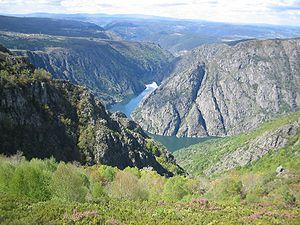
Le canyon du Sil est une gorge creusée par la rivière Sil, en Galice, près de la confluence de cette dernière avec le Minho dans la région de la Ribeira Sacra. Cette zone naturelle comprend les municipalités Nogueira de Ramuín, Pantón, Parada de Sil et Sober, avec une superficie de 5 961,49 hectares.